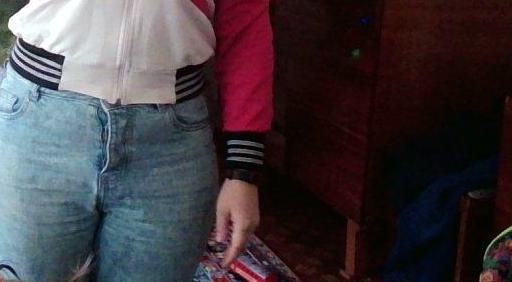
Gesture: no_gesture